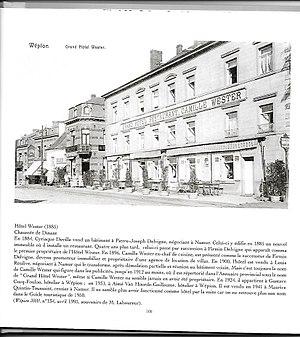
wépion était une commune fort animée fin du 19° , d'où l'apparition de nombreuses Villas ""Mosanes"", ici le Grand Hotel Wester existant toujours sous la forme d'un petit café typique"
Wépion est une section de la ville belge de Namur située en Région wallonne dans la province de Namur.